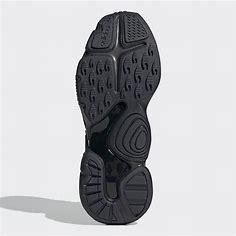
Brand: Adidas
Model: Magmur Runner